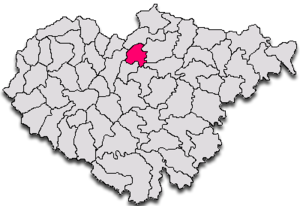
Dobrin est une commune roumaine du județ de Sălaj, dans la région historique de Transylvanie et dans la région de développement du Nord-ouest.